Flags of New York City

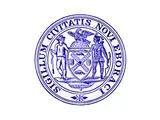
Unofficial flag featuring the then-current city seal, used before the official flag of 1915

For the first few hundred years of its existence, the City of New York lacked an official flag. During the Civil War the 10th New York Infantry Regiment was given a blue regimental flag that bore the state seal in the front and the city's seal in the back. By the end of the 19th century, the city was flying an unofficial flag featuring its seal in blue on a white field.